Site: brandenburg
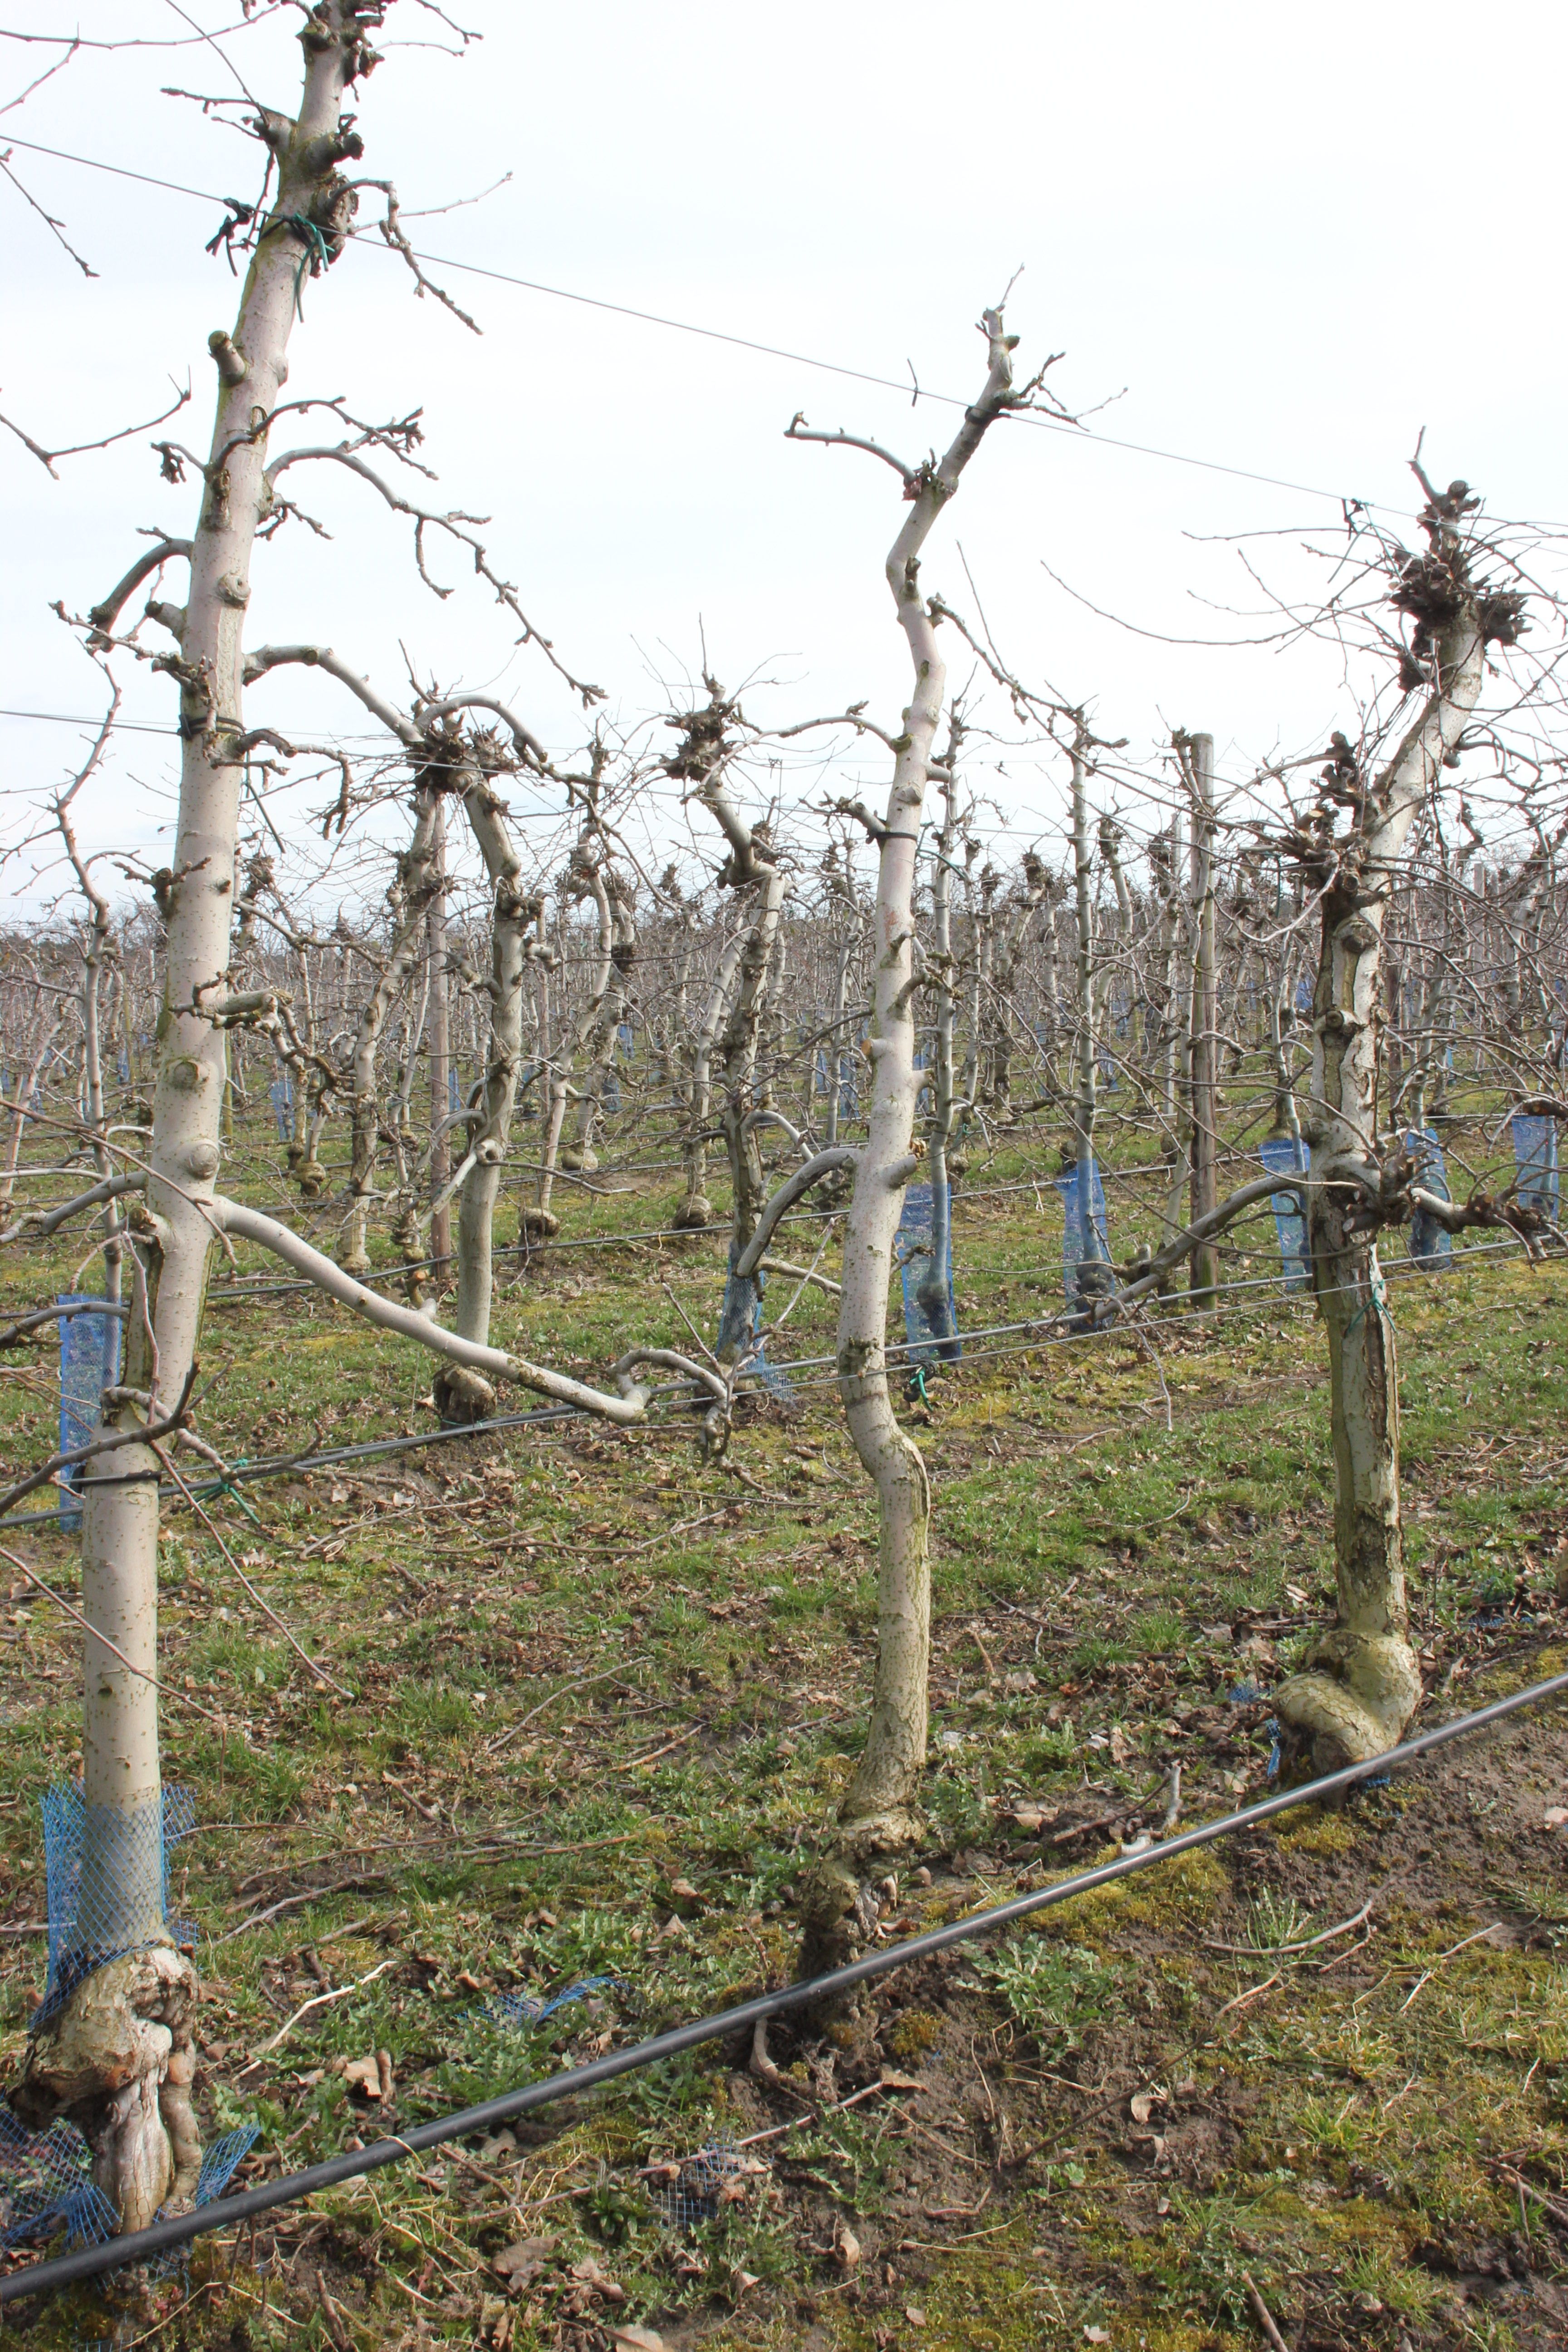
Growth stage (BBCH 01): Bud development